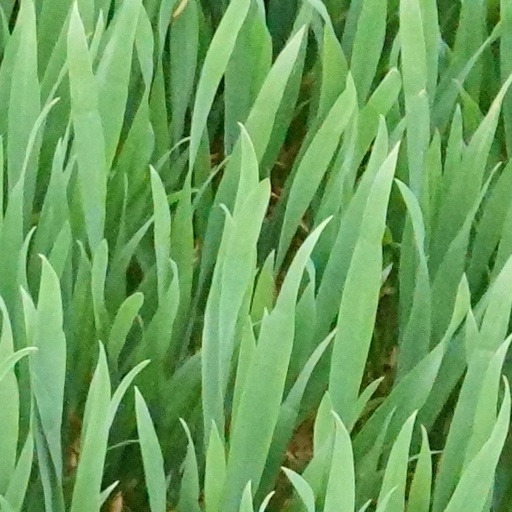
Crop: wheat